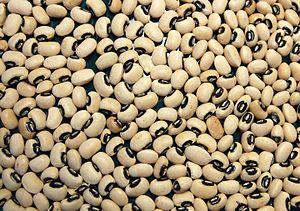
Djingliya est un village du Cameroun, situé dans le canton de Koza, département de Mayo-Tsanaga dans la région de l'Extrême-Nord, à proximité de la frontière avec le Nigeria.